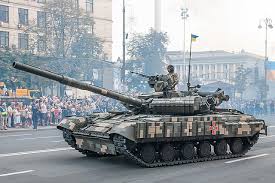
Label: T-72